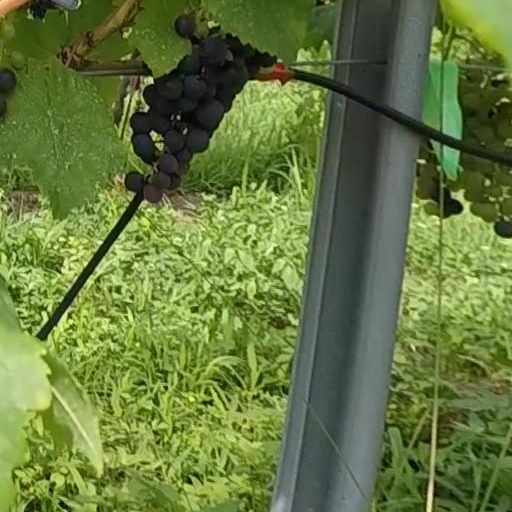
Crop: grape